Answer in natural language. How many Beds are visible in the scene? Choose between the following options: 2, 4, 3, 0 or 1
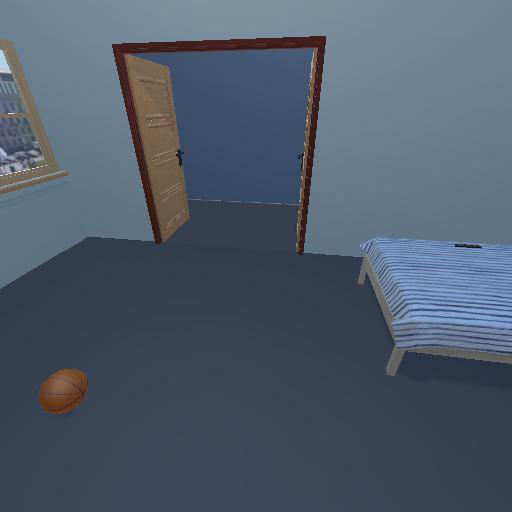
<answer>1</answer>